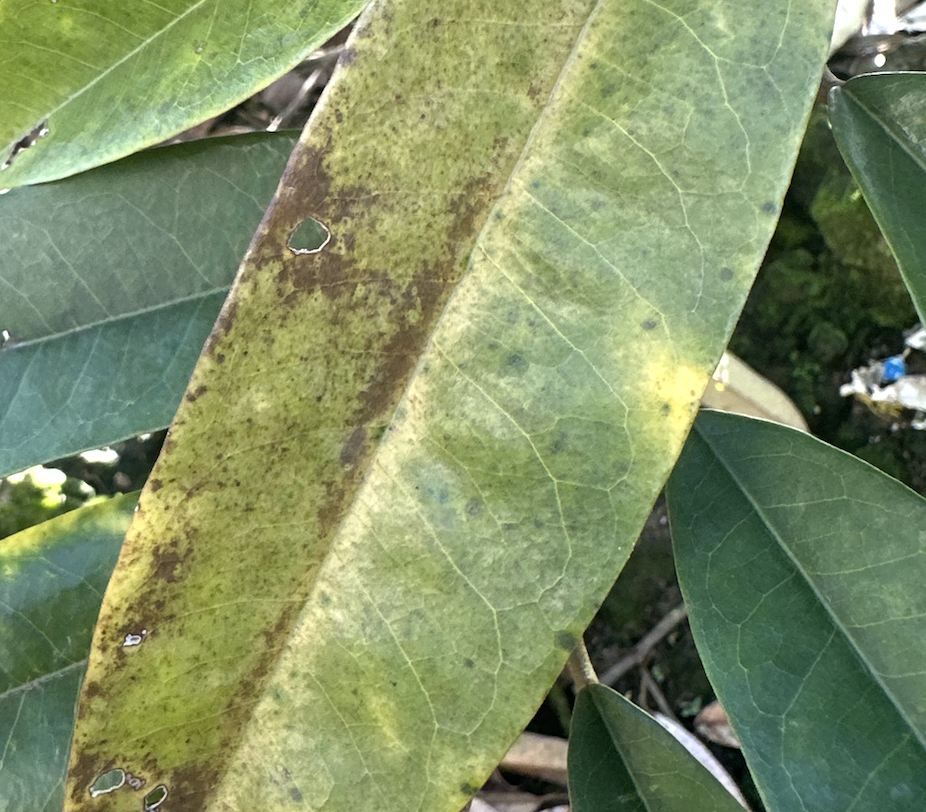
Label: sooty_mold